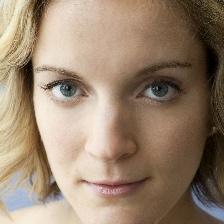
Label: faces